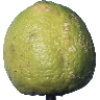
Label: Limes 1